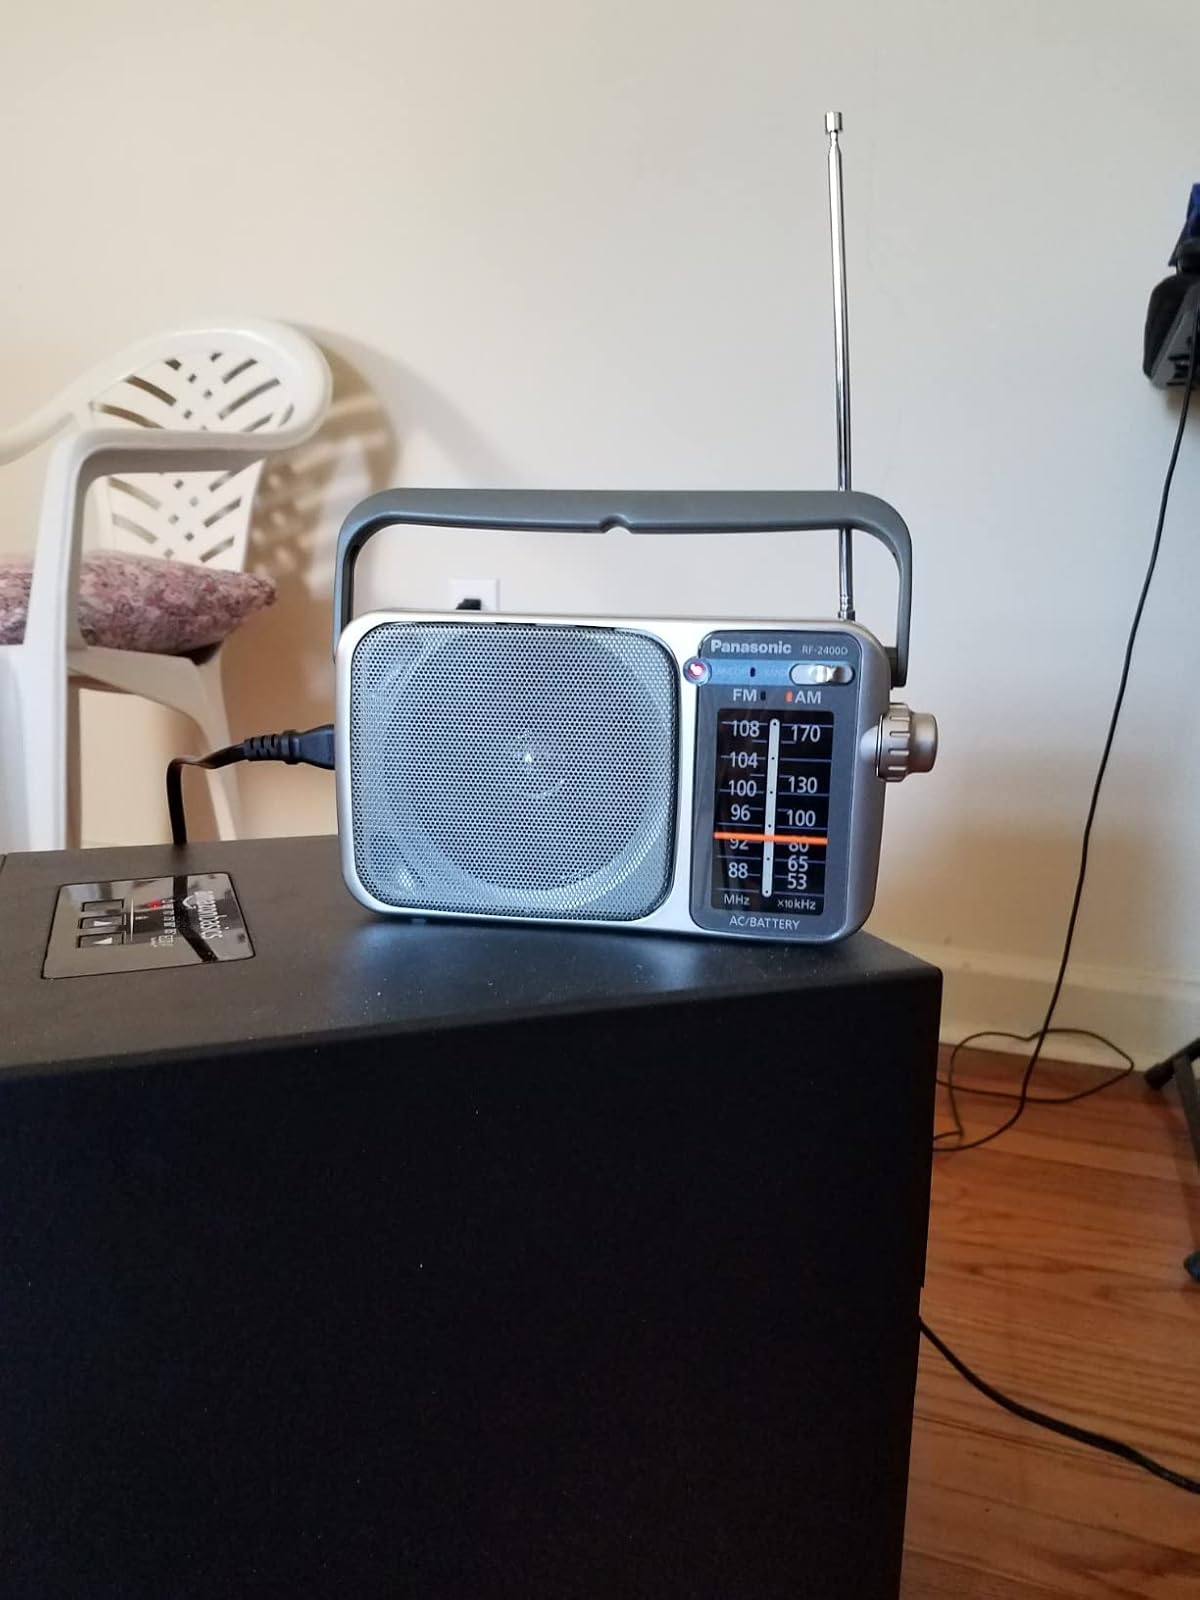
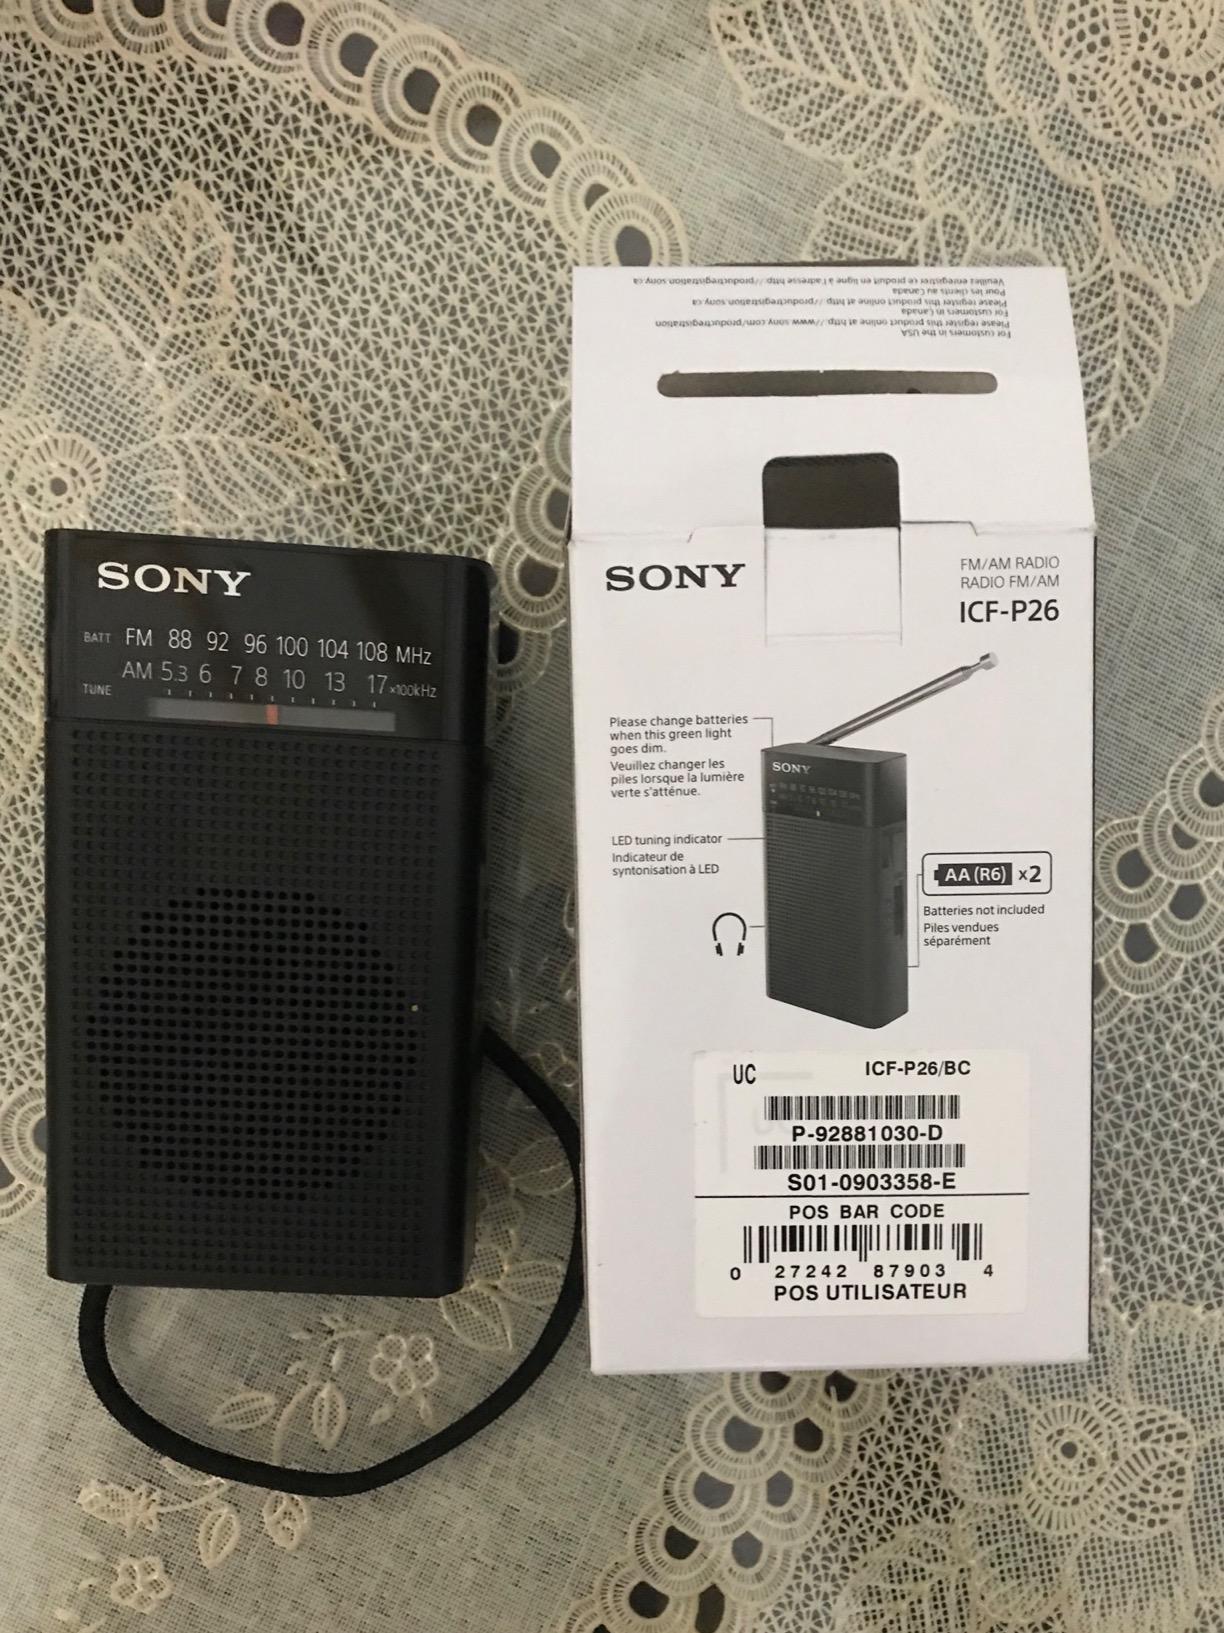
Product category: radio
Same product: no